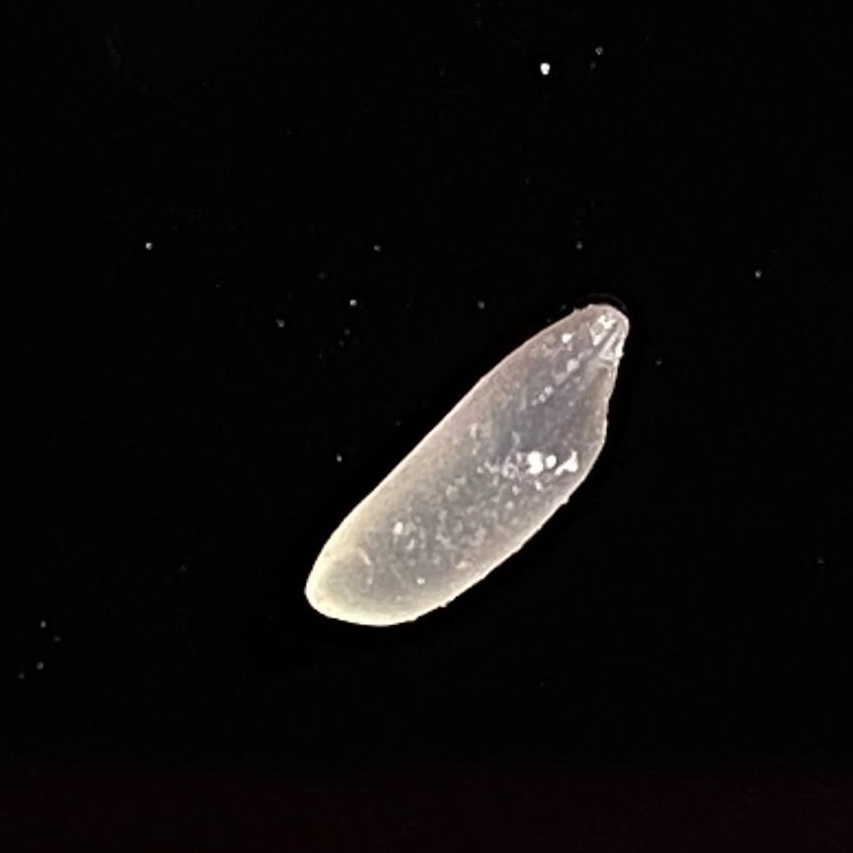
Rice variety: Katarivog